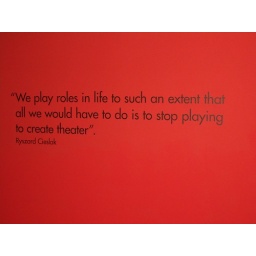
Located on the wall at the bar in Le Meridien Hotel